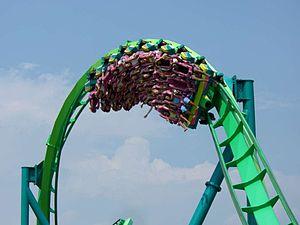
Hydra the Revenge , montagnes russes à Dorney Park &amp
Hydra the Revenge sont des montagnes russes sans sol du parc Dorney Park & Wildwater Kingdom, situé à South Whitehall Township, en Pennsylvanie, aux États-Unis.